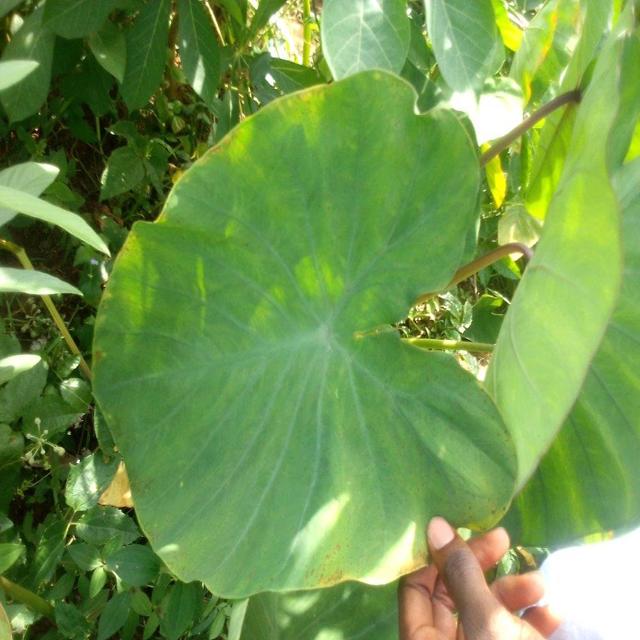
Label: Healthy